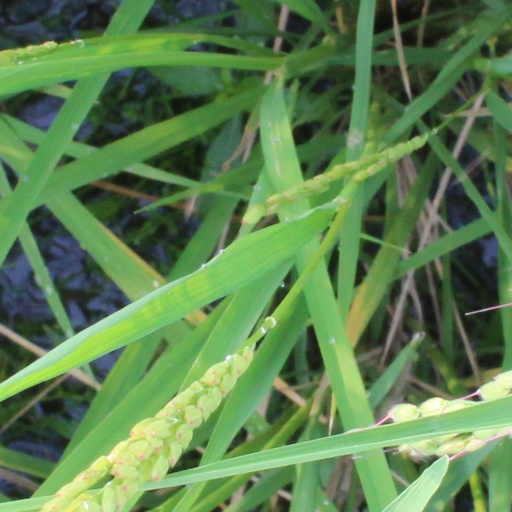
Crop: rice